Baruto Kaito

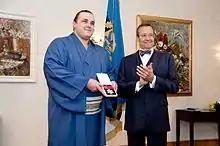
In 2012 Estonian president Toomas Hendrik Ilves awarded the Order of the White Star to Baruto.

After retirement Baruto became involved in several different business ventures, involving holiday accommodation, cattle breeding, vehicle repair and maintenance, beverage sale, and tourism.